Bernardino Larghi

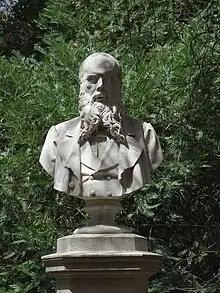

Eusebio Bernardino Larghi (27 February 1812 – 2 January 1877) was an Italian surgeon who was a pioneer of bone surgeries. He developed techniques for the removal of fragments of bone, so as to allow regeneration, and the use of silver nitrate to cauterize infected tissue. He also designed surgical instruments for sectioning bones in-situ.